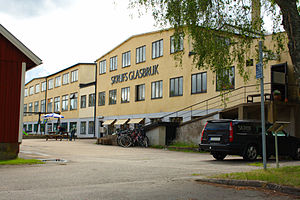
Skrufs glasbruk
Skrufs glasbruk i juli 2012
Skrufs glasbruk er et glasværk i Skruv i Lessebo kommune, Kronobergs län i Småland i Sverige.